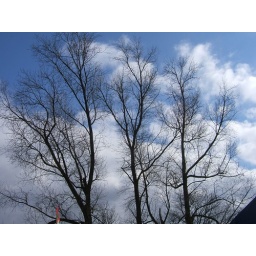
Day 3 - tree against sky